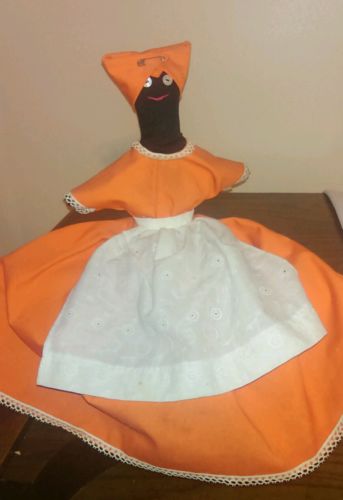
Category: toaster